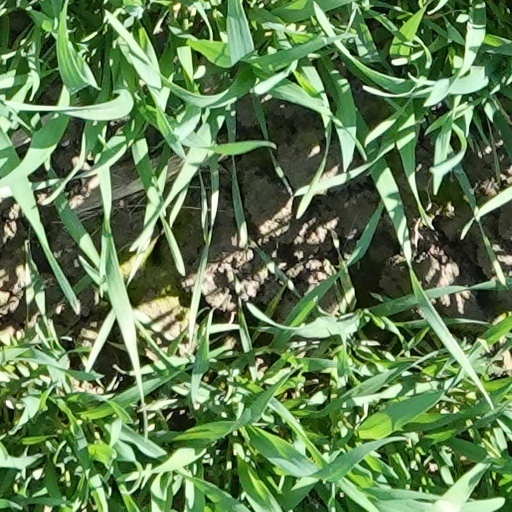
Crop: wheat